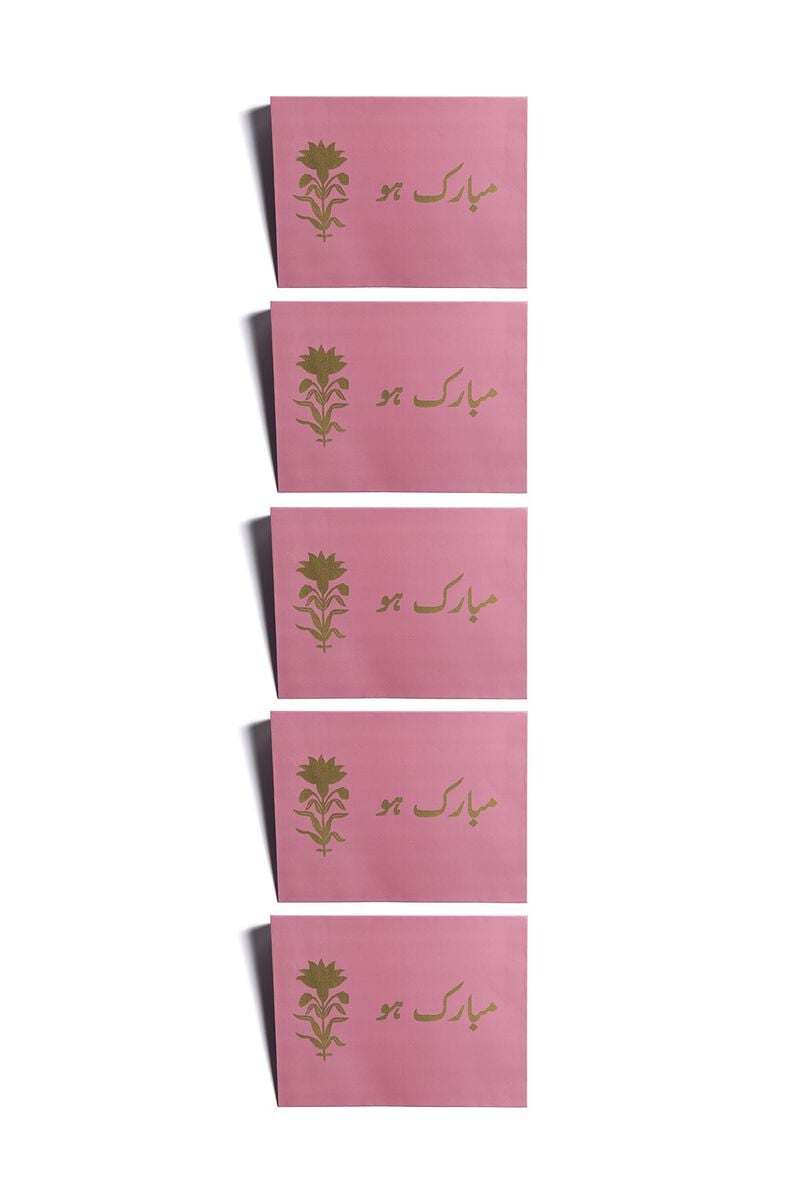
pink gold floral place card